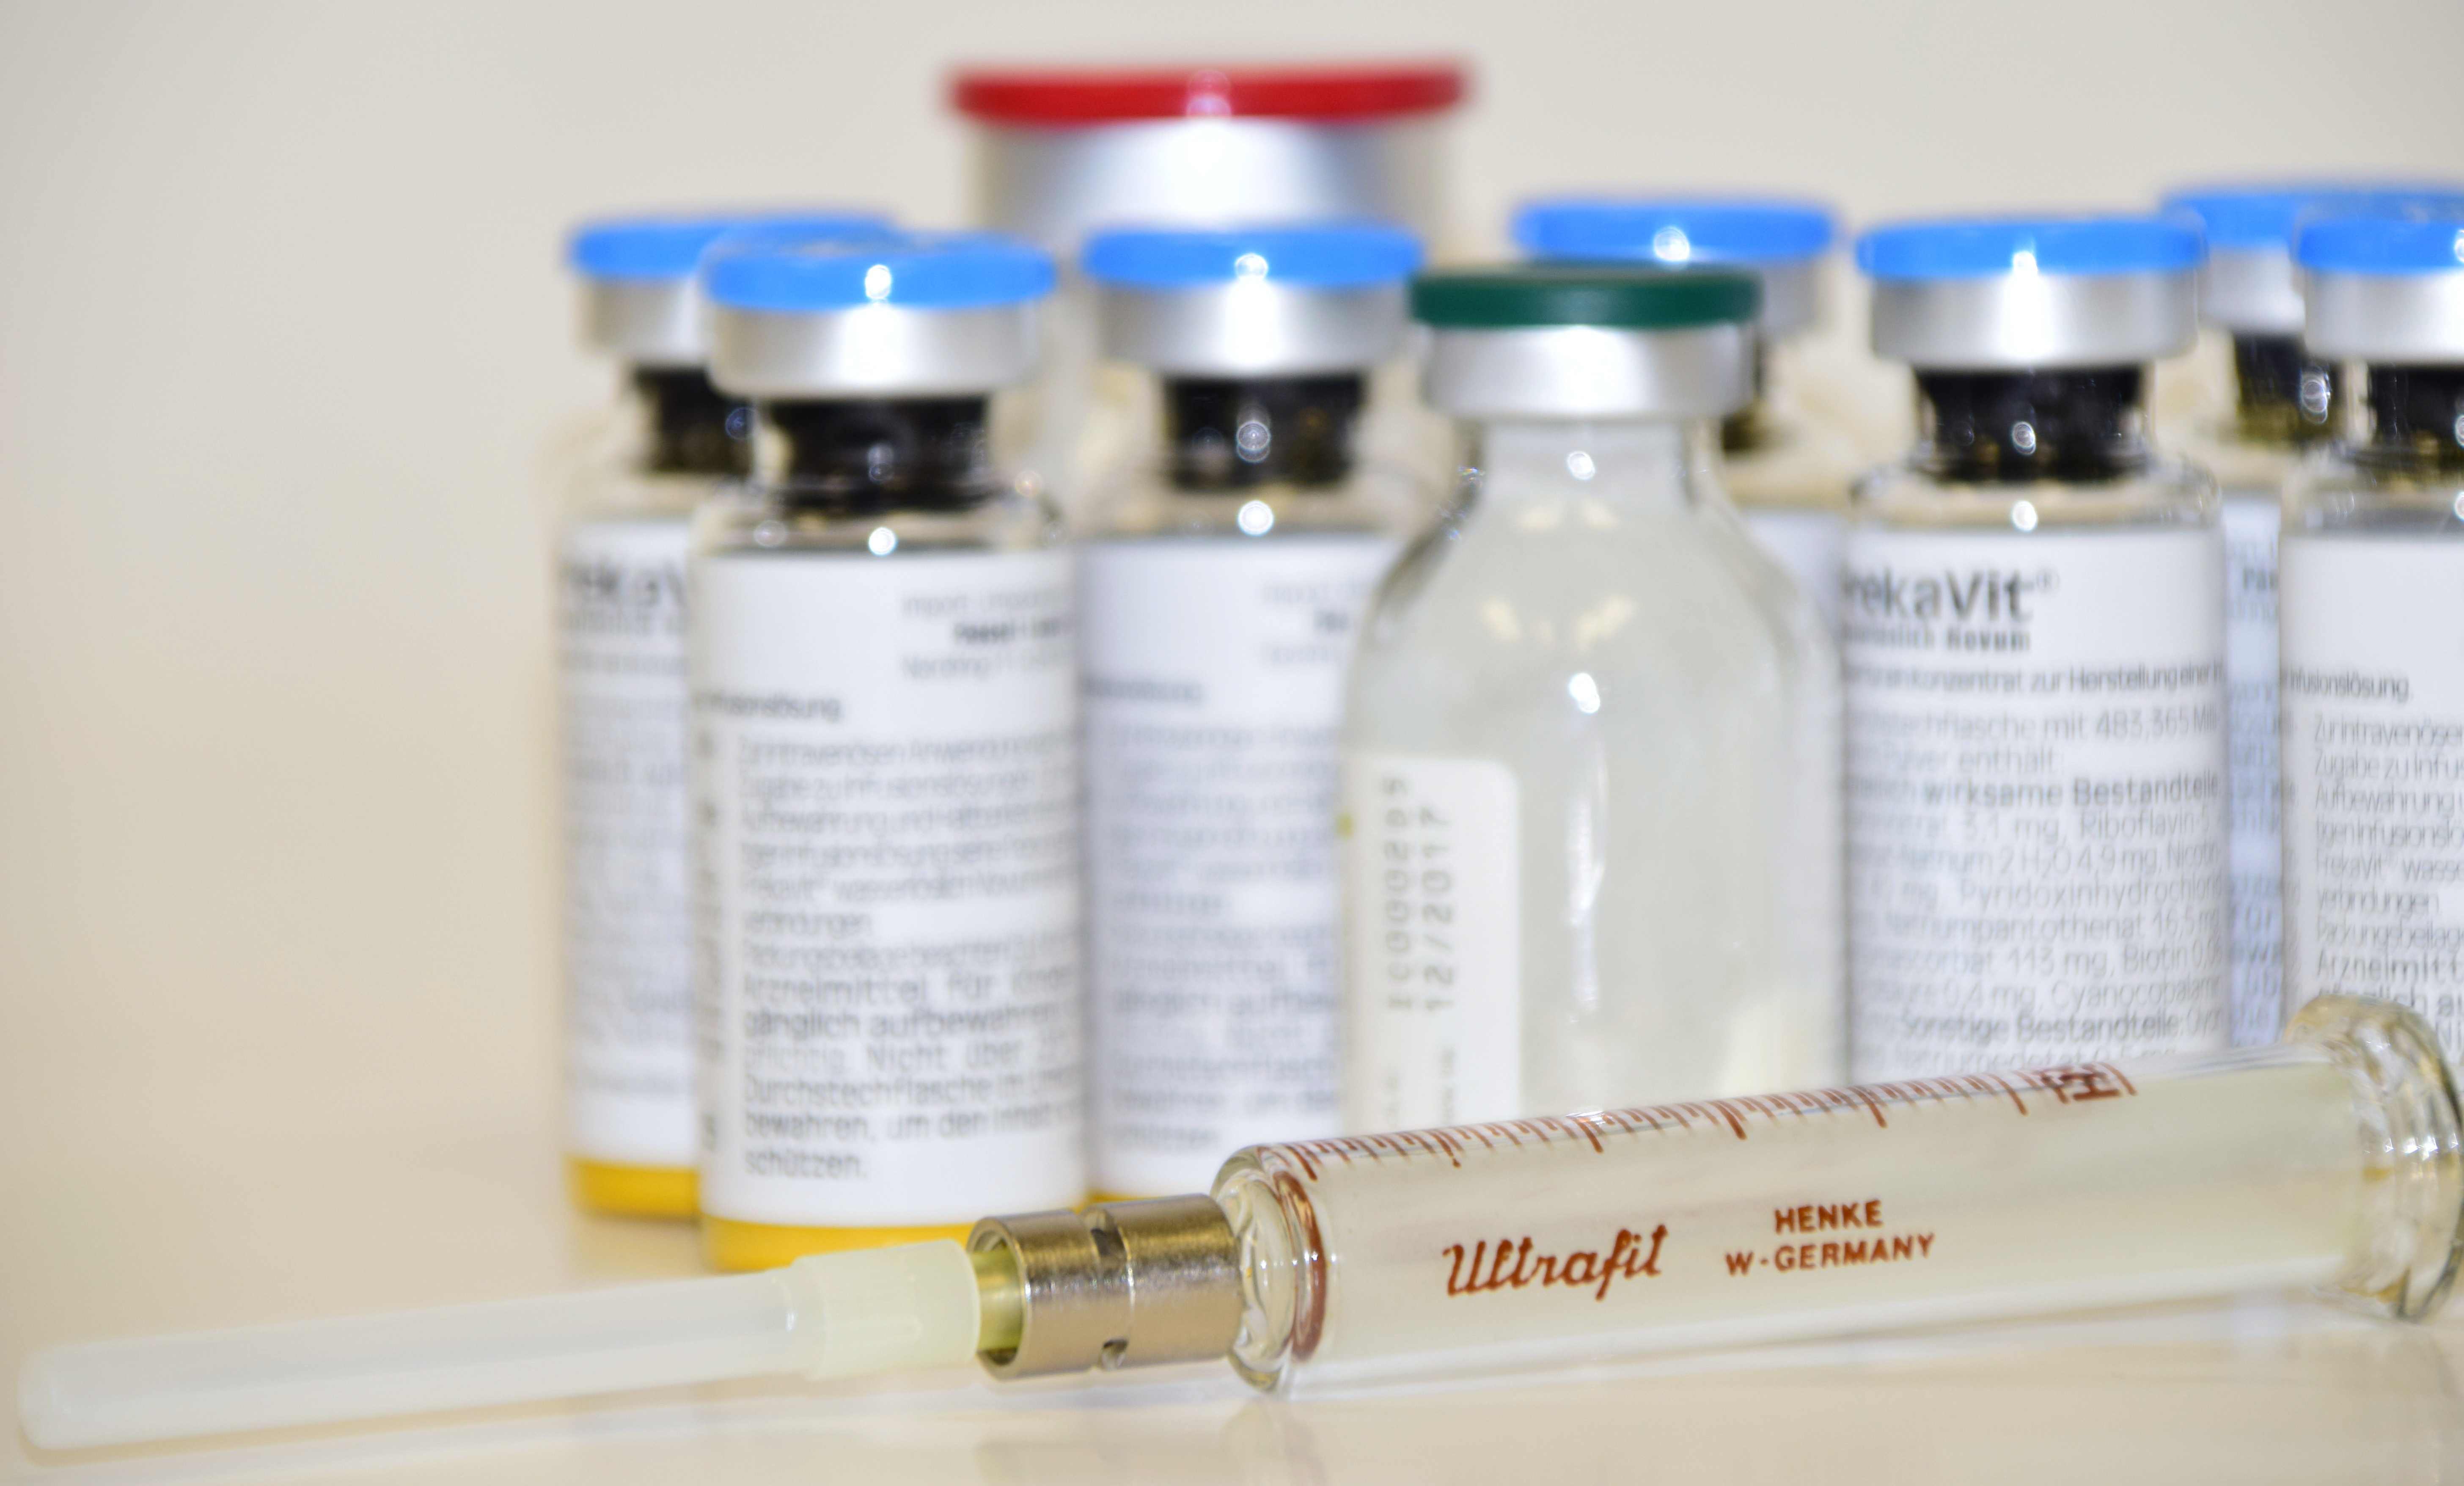
needle, bottle, medicine, heal, product, science, skin, pharmacy, bless you, syringe, medical, injection, flavor, disease, diagnosis, hypodermic syringe, ampoules, active substance, bulb syringe, multiple way syringe